Coriolis force

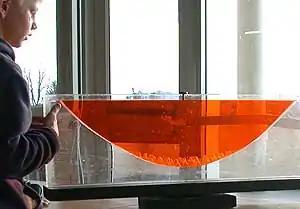
Fluid assuming a parabolic shape as it is rotating

On a flat turntable, the inertia of a co-rotating object forces it off the edge. However, if the turntable surface has the correct paraboloid (parabolic bowl) shape (see the figure) and rotates at the corresponding rate, the force components shown in the figure make the component of gravity tangential to the bowl surface exactly equal to the centripetal force necessary to keep the object rotating at its velocity and radius of curvature (assuming no friction). (See .) This carefully contoured surface allows the Coriolis force to be displayed in isolation.